William G. Zuern Jr.

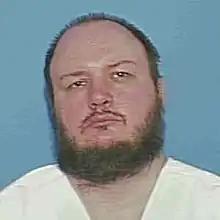
Mug shot of Zuern

William Gerald Zuern Jr. (December 5, 1958 – June 8, 2004) was an American convicted murderer who was executed by the state of Ohio for the murder of a Hamilton County sheriff's deputy working as a corrections officer in the county jail. Zuern spent 19 years and 7 months on death row, with lawyers fighting his death sentence. His execution occurred on the day before the 20th anniversary of the crime for which he was condemned.